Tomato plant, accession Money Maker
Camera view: horizontal (90 deg, fisheye); turntable rotation: 150 degrees
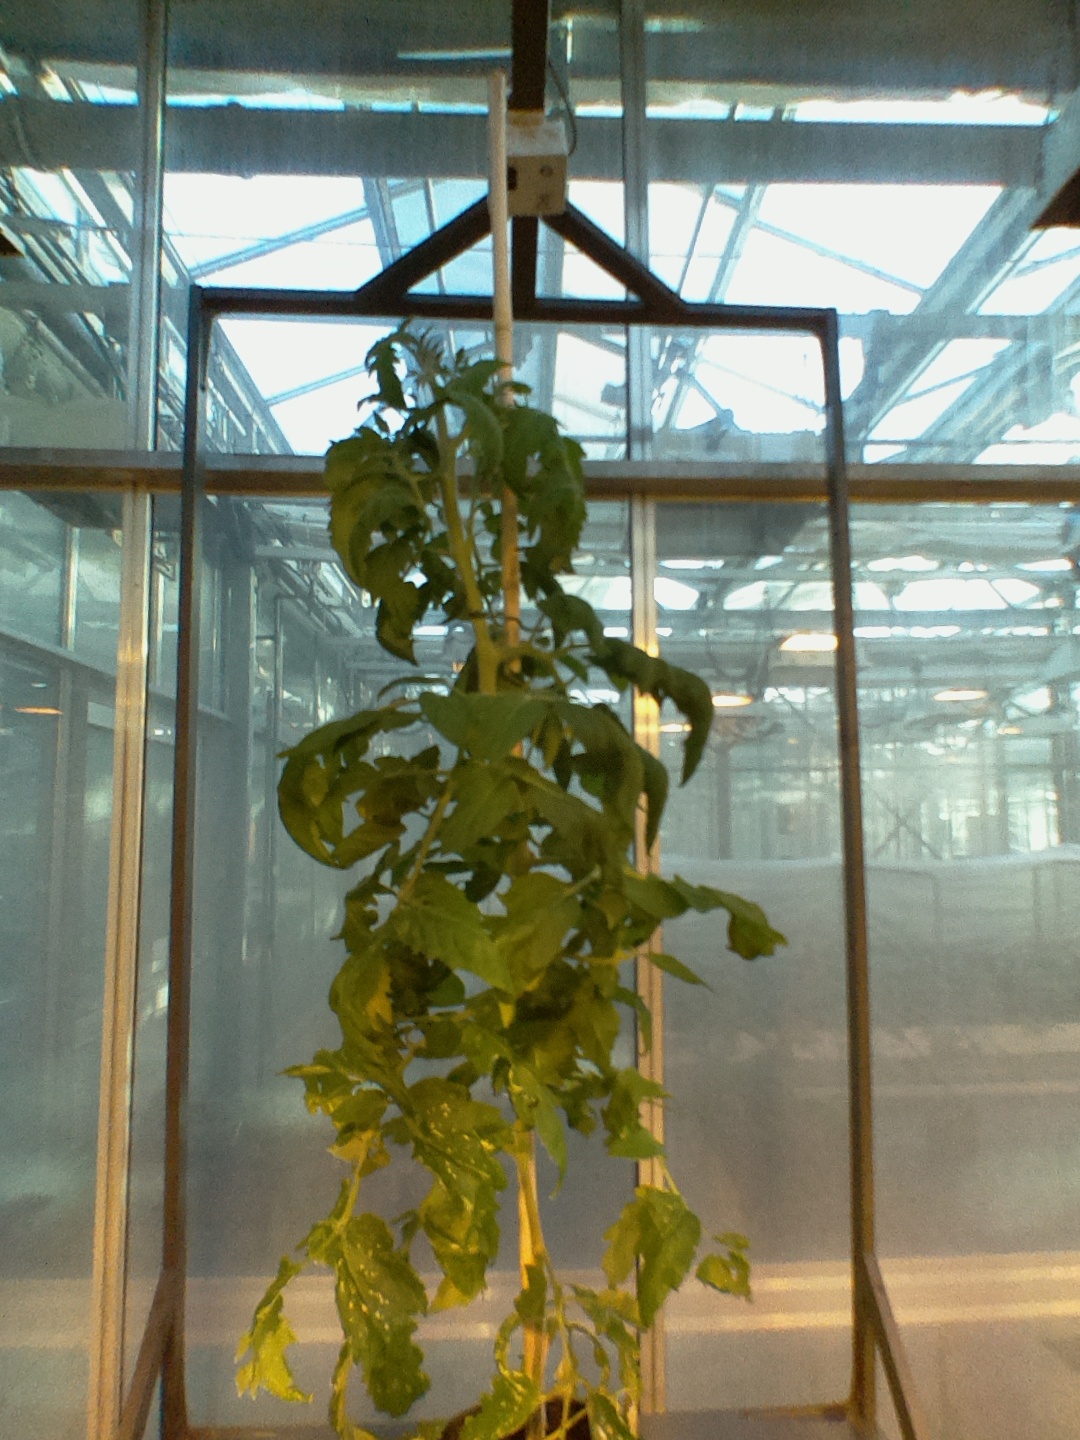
BBCH growth stage 63: 30%-40% of flowers open